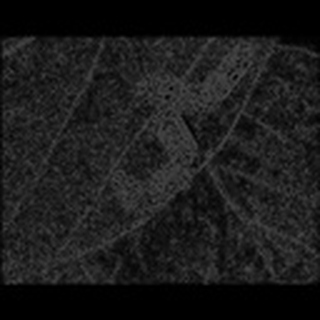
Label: cotton_army_worm